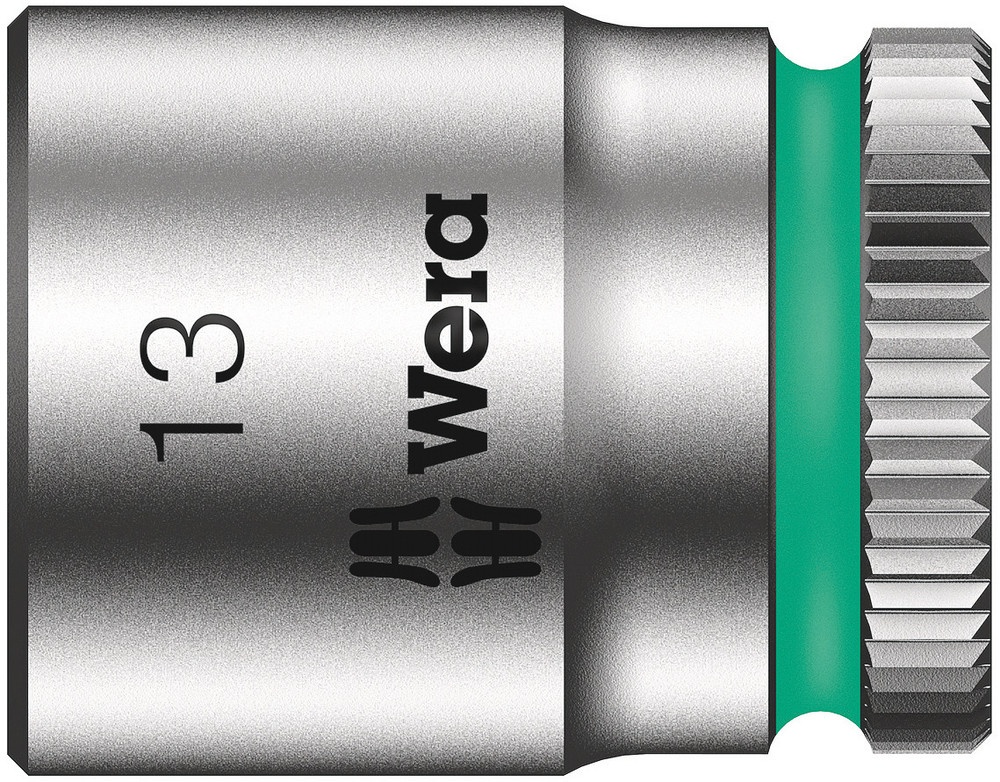
WERA 05003512001 8790 HMA ZYKLOP SW 13.0 SOCKET
The Wera manual and machine socket (ISO 2725 part 3) can be used in manual and machine operations. With "Take it easy" tool finder with colour coding by size - for quick and easy identification of the required tool. Slip-proof for easy grip even with oily hands. With ball stop groove. For external hexagon screws and bolts. Made of dull-chromed chrome-vanadium.
Brand: Wera
Category: Hardware > Tool Accessories > Tool Sockets